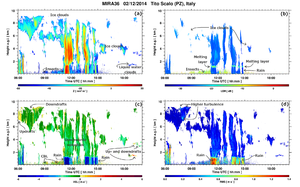
Un radar millimétrique de nébulosité est un radar météorologique pointé verticalement qui utilise les extrêmement hautes fréquences, de l'ordre de 30 à 100 GHz, pour sonder les nuages passant au zénith pour un radar au sol, ou sous lui dans le cas de radar intégré à un satellite. Il permet de déterminer les caractéristiques macro-physiques des nuages, comme leur hauteur et leur épaisseur, avec une résolution de l'ordre de quelques dizaines de mètres à une cadence d'une à dix secondes.
Un radar météorologique est un type de radar utilisé en météorologie pour repérer les précipitations, calculer leur déplacement et déterminer leur type. La structure tridimensionnelle des données obtenues permet également d'inférer les mouvements des précipitations dans les nuages et ainsi de repérer ceux qui pourraient causer des dommages. Enfin, en se servant des précipitations comme traceurs, on peut en déduire la direction radiale et la vitesse des vents dans la basse atmosphère.